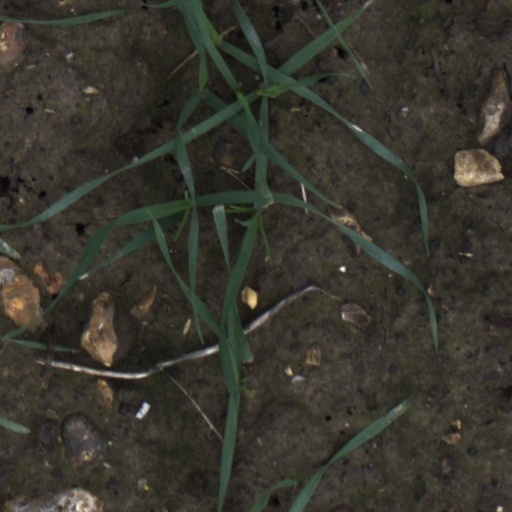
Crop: wheat